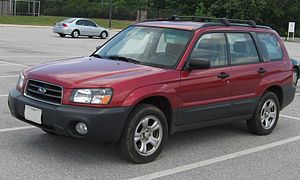
Subaru Forester / Modelhistorie / Forester (type SG, 2002−2008)
Subaru Forester (2002−2005)
"Subaru Forester er en SUV fra det japanske bilmærke Subaru. Navnet ""Forester"" er engelsk for ""skovarbejder"".